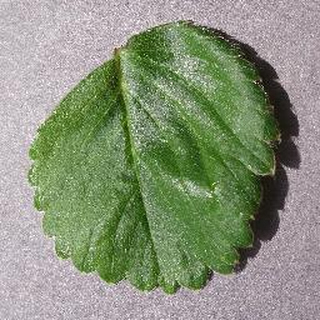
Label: healthy_strawberry